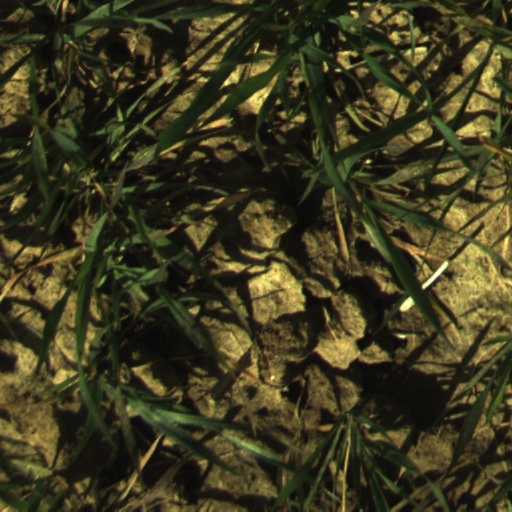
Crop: wheat